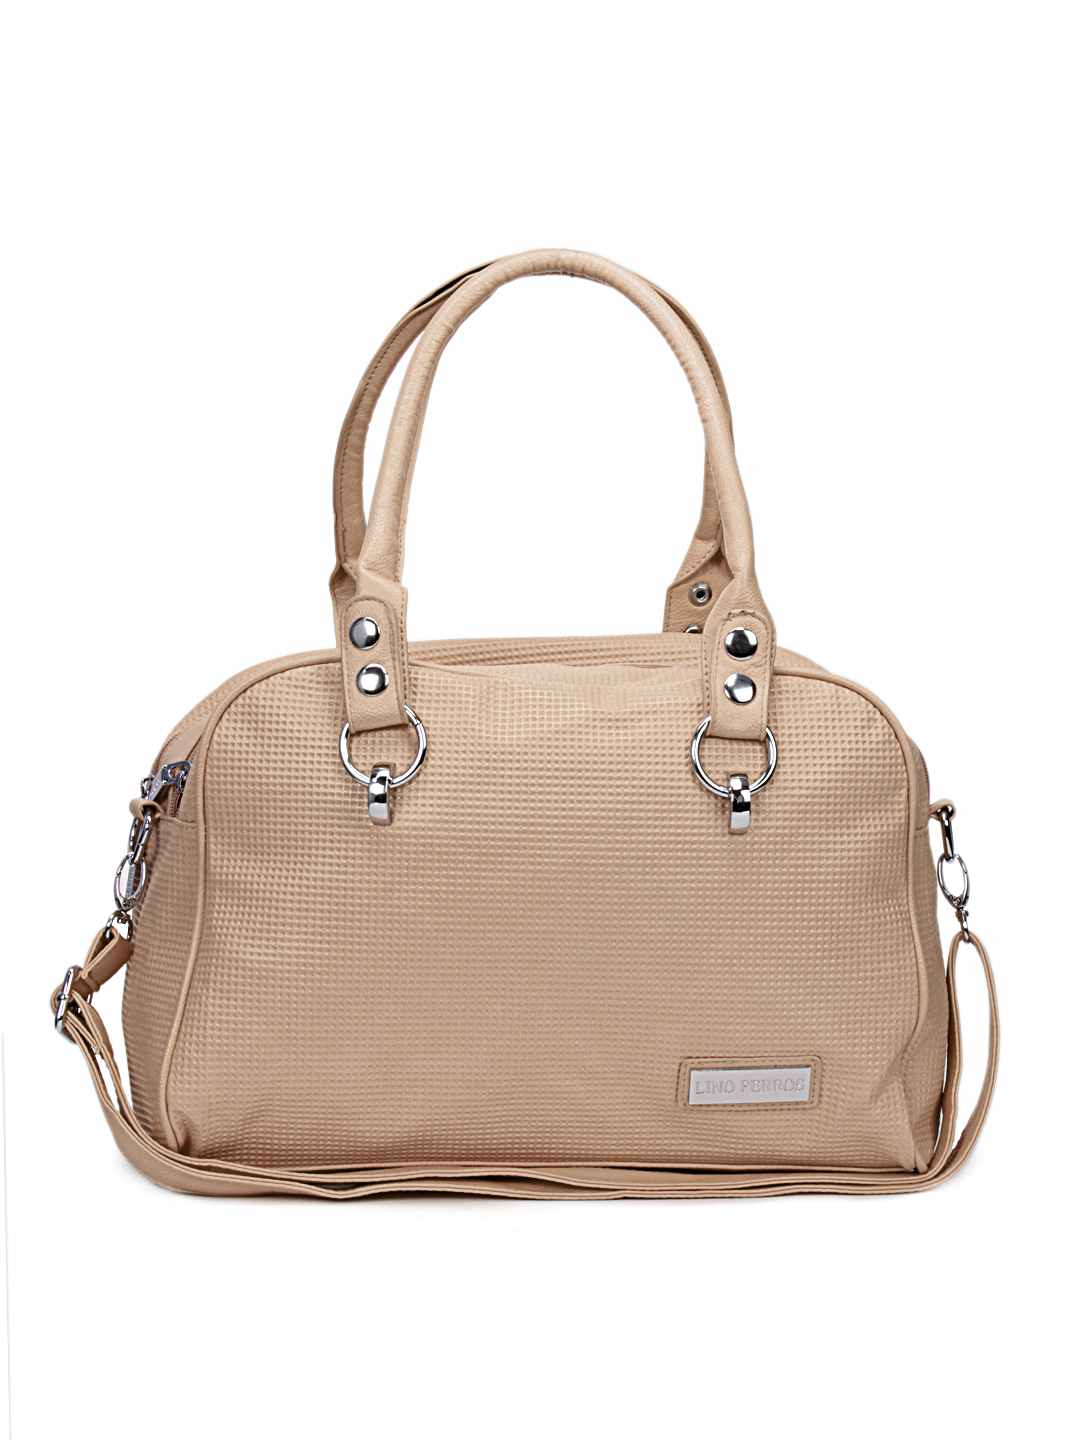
Lino Perros Women Leatherette Beige Handbag
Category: Accessories / Bags / Handbags
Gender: Women
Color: Beige
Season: Winter 2015
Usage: Casual